Bhimgoda Barrage

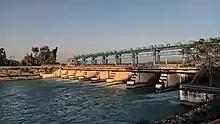
Diversion towards Har-Ki-Paudi

The barrage is long and sits at the head of a catchment area. It contains 15 spillways gates and 7 under-sluice gates, all wide. The flood discharge of the barrage is . Adjacent to it, on the right bank of the river, the barrage diverts water into the Upper Ganges Canal. The canal system is immense, consisting of of main canal and branches, providing irrigation for up to . At a distance of down the main canal, water reaches the 20.4 MW Pathri Power Plant at . It contains three 6.8 MW Kaplan turbine-generators and has a design hydraulic head of . Further down the main canal, and south of Manglaur, is the 9.3 MW Mohammadpur Power Plant at . It contains three 3.1 MW Kaplan turbine-generators and has a design head of . The design discharge of both power plants is about . Although both power plants are owned by Uttaranchal Jal Vidyut Nigam Ltd., canal flows are regulated by the Uttar Pradesh Irrigation Department.